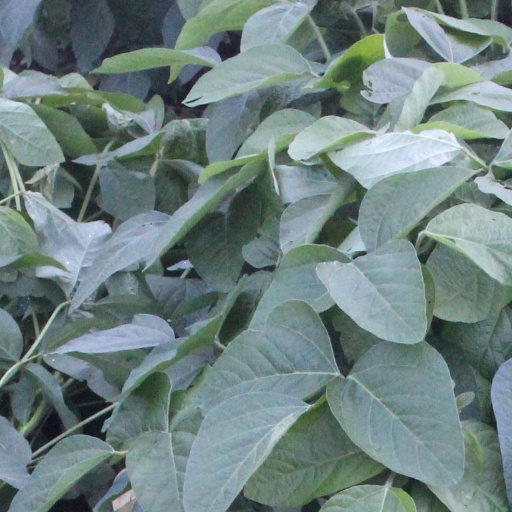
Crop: soybean